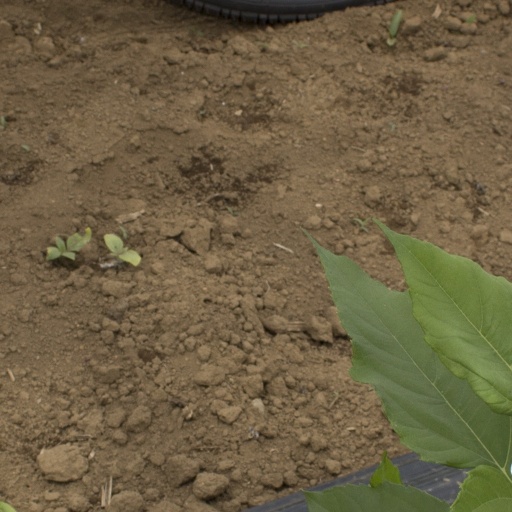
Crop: Jerusalem artichoke